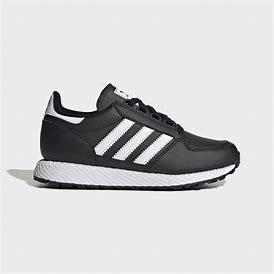
Brand: Adidas
Model: Forest Grove